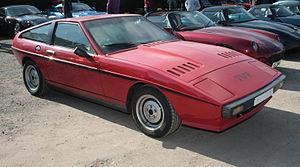
TVR Tasmin est une série de modèles de voitures construites par l'entreprise TVR.